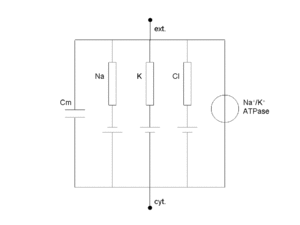
schéma équivalent électrique de la cellule
Toute cellule biologique est entourée d'une membrane dite membrane plasmique. Cette membrane est relativement imperméable aux espèces électriquement chargées telles que les ions et aux molécules qui peuvent participer à l'activité électrochimique telles que l'eau. Elle présente ainsi une grande résistance électrique et forme en quelque sorte un dipôle.